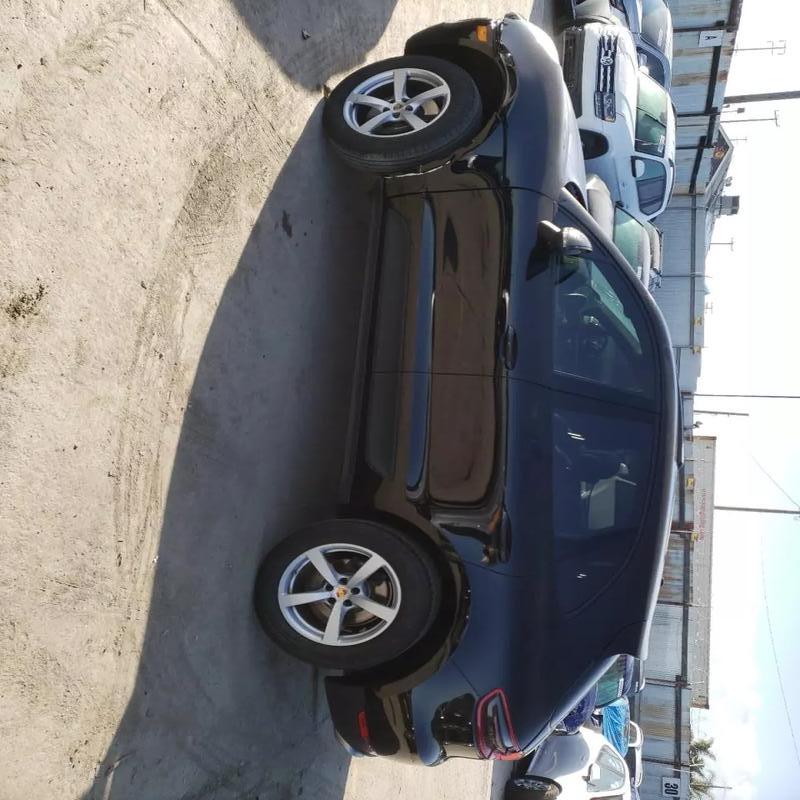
Aucun dommage détecté.
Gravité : aucun